WSB University, Warsaw

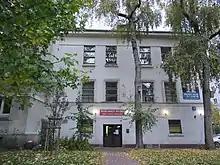
Educational facility located at 10 Karmelicka St.

Students are enrolled into the university based on their secondary school final exam results. During the studies foreign languages (English, Spanish, German and Russian) and Information Technology are taught. The university organises Polish Language and Polish Culture courses for foreign students.